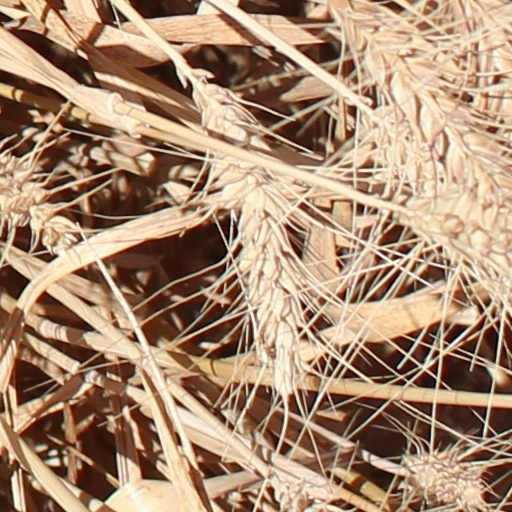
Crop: wheat